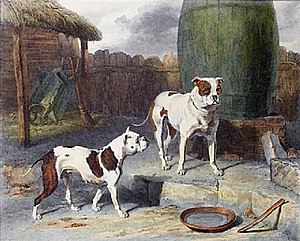
Old English Bulldog
Old English bulldog er en uddød hunderace, der var populære i Storbritannien før 1835. Den uddøde i forbindelse med at tyrekampe med hundene blev forbudte. Racen er genskabt af David Leavitt fra England i 1970’erne. Han ønskede at skabe en mere sporty og selskabelig version af den gamle engelske bulldog. Kendetegnene er bl.a. et kraftigt hoved, muskuløs krop og en lang hale. Til at skabe racen brugte han Engelsk Bulldog, Amerikansk bulldog, Pitbull Terrier og Bullmastiff.